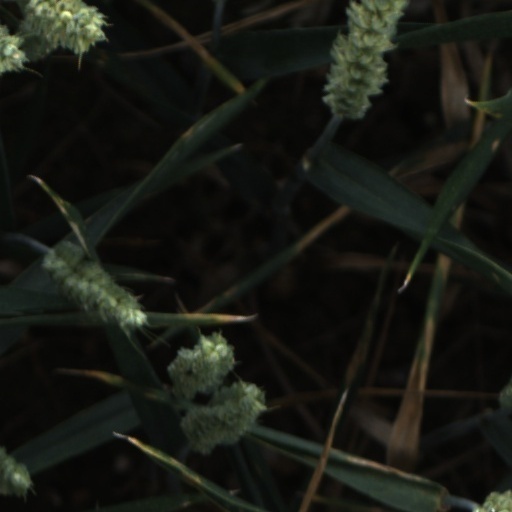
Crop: wheat